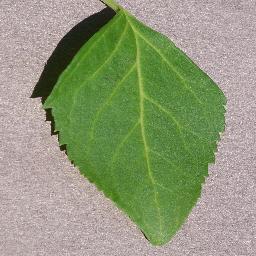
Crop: cherry
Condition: (including_sour)_healthy